Nether Heyford

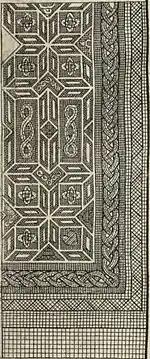
An engraving of the former Horestone mosaic

The parish is the site of two Roman villas. One was at Whitehall Farm west of the village near the A5 road which closely follows the route of the Roman Road known as Watling Street which ran from London to Holyhead in North Wales. The nearest Roman towns were Lactodorum, modern name Towcester, about south, and Bannaventa at Whilton Lodge, near Norton about north. Excavations on the site in 2009 found eight 1,400-year-old skeletons in a burial ground. They could be German mercenaries hired by wealthy land owners to protect their property. Investigations are on-going.